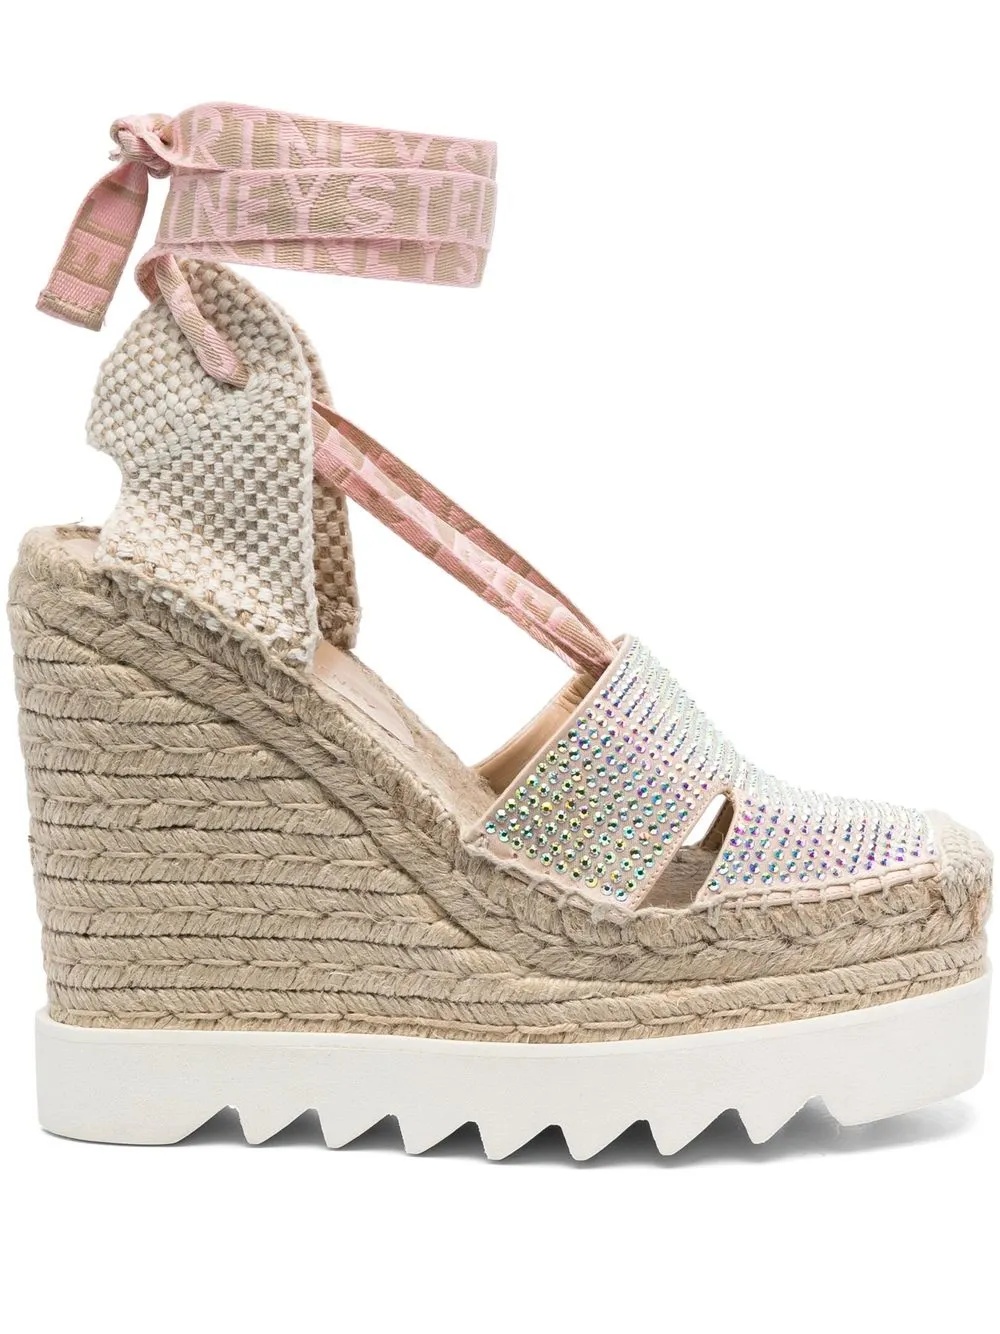
Stella McCartney Gaia crystal-embellished wedge espadrilles
Elevate your style with these stunning beige and pink platform sandals, adorned with exquisite glass crystal embellishments that catch the light beautifully. Featuring a chic logo-print strap for a touch of sophistication and a convenient rear tie fastening for a personalized fit, these sandals seamlessly blend comfort with glamour. Step out with confidence and make a statement, whether you’re dressing up for a special occasion or enjoying a casual day out. Your go-to footwear just got an elegant upgrade!
Brand: Stella McCartney
Category: Sporting Goods > Fitness & General Exercise Equipment > Exercise Wedges